Thomas Picton Warlow Sr. House

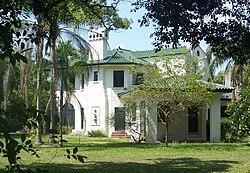

Thomas Picton Warlow Sr. House is a national historic site located at 701 Driver Avenue, Winter Park, Florida in Orange County.